Sudano-Sahelian architecture

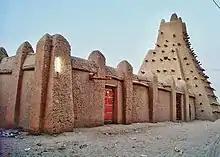
Sankore Mosque in Timbuktu (16th century with later renovations)

A variety of possible influences on this architecture have been suggested. North African and Andalusi architecture to the north may have been one of these, with the existence of square minarets possibly reflecting the influence of the Great Mosque of Kairouan. As Islamization progressed across the region, more variations developed in mosque architecture, including the adoption of traditional local forms not previously associated with Islamic architecture. Under Songhai influence, minarets took on a more pyramidal appearance and became stepped or tiered on three levels, as exemplified by the tower of the mosque–tomb of Askia al-Hajj Muhammad in Gao (present-day Mali). In Timbuktu, the Sankoré Mosque (established in the 14th-15th centuries and rebuilt in the 16th century, with later additions), had a tapering minaret and a prayer hall with rows of arches. The presence of tapering minarets may also reflect cultural contacts with M'zab region to the north, while decoration found at Timbuktu may reflect contacts with Berber communities in what is now Mauritania. More local or indigenous pagan cultures may have also been an influence in the later Islamic architecture of the region.